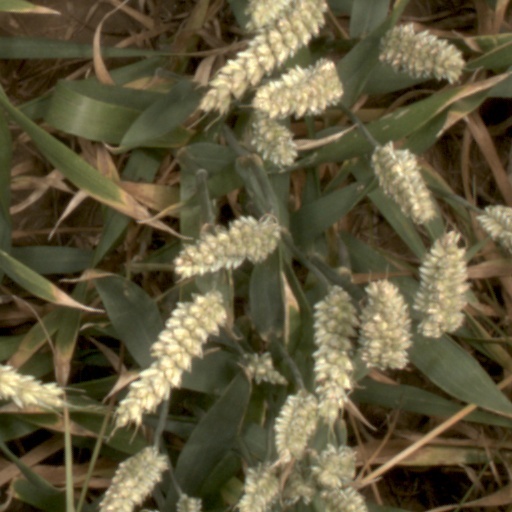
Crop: wheat